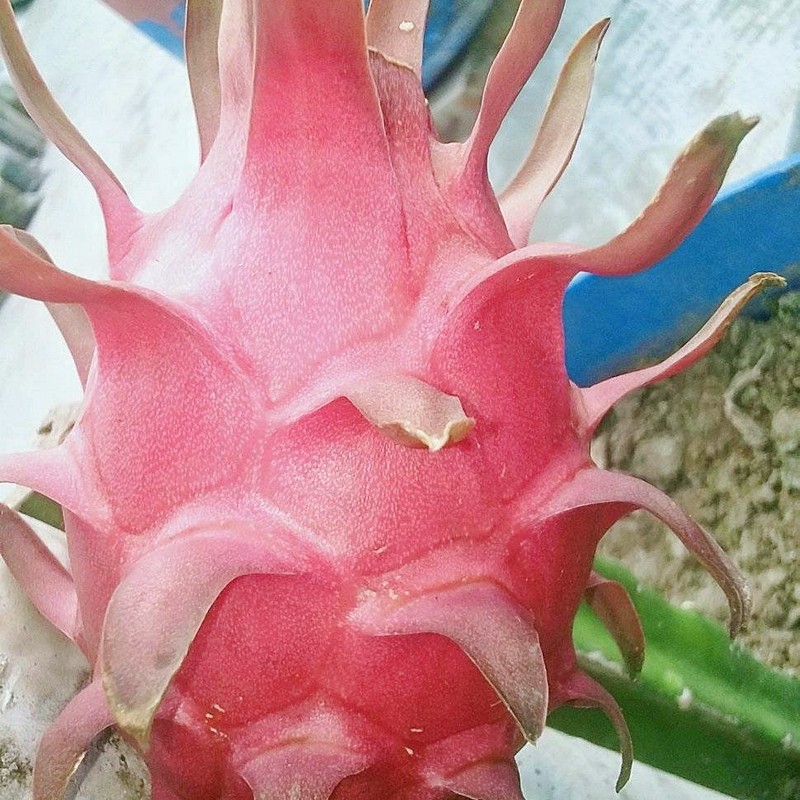
Label: Fresh Dragon Fruit